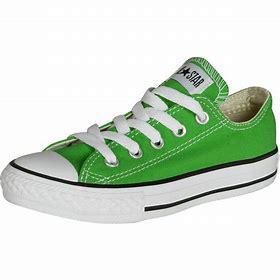
Brand: Converse
Model: Chuck Taylor All Star Top